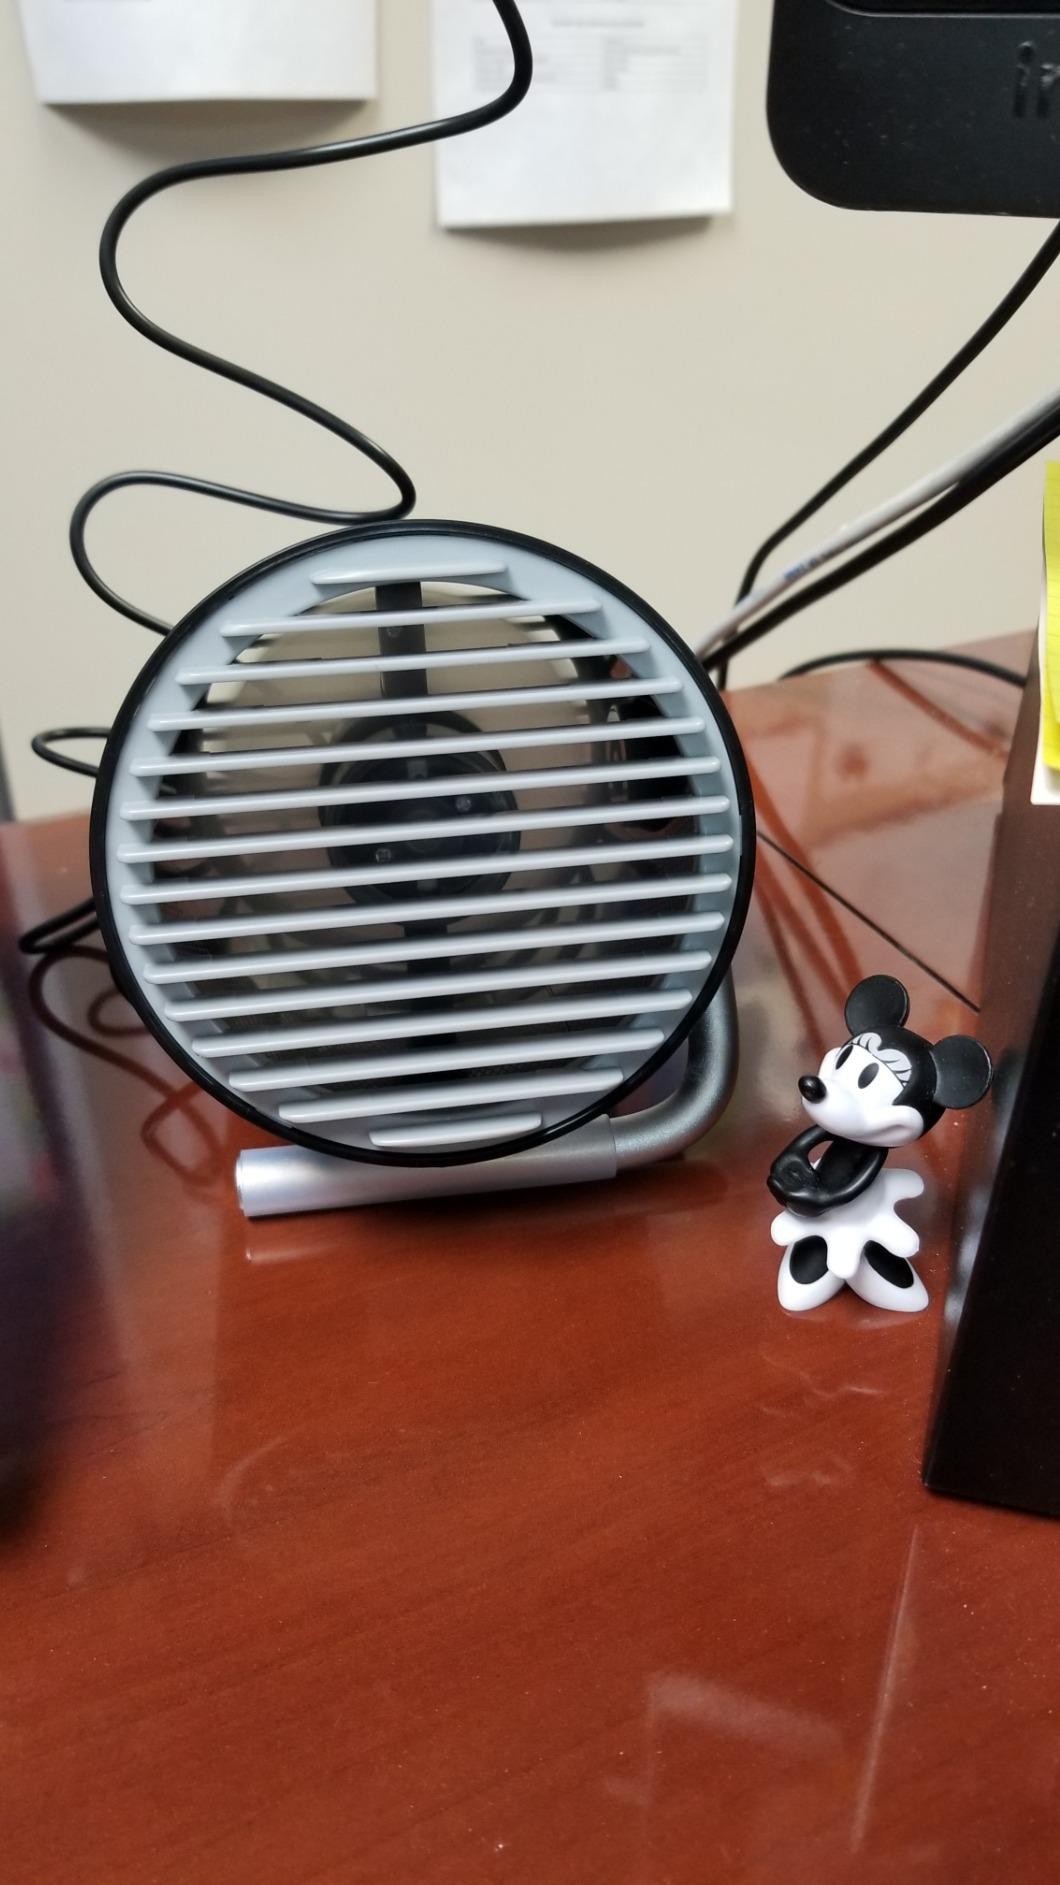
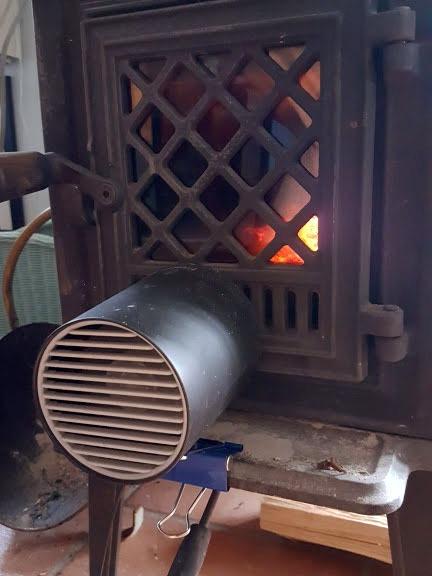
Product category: fan
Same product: yes